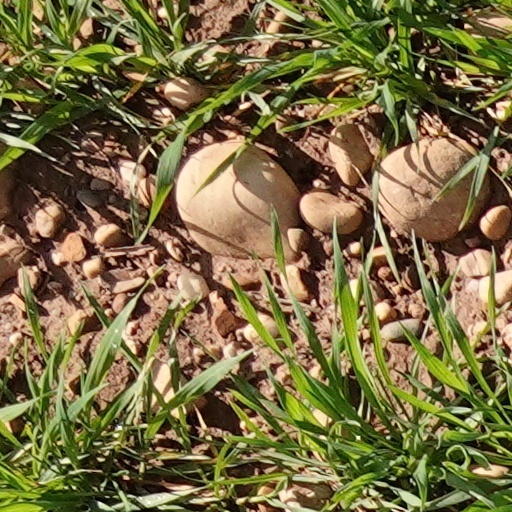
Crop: wheat